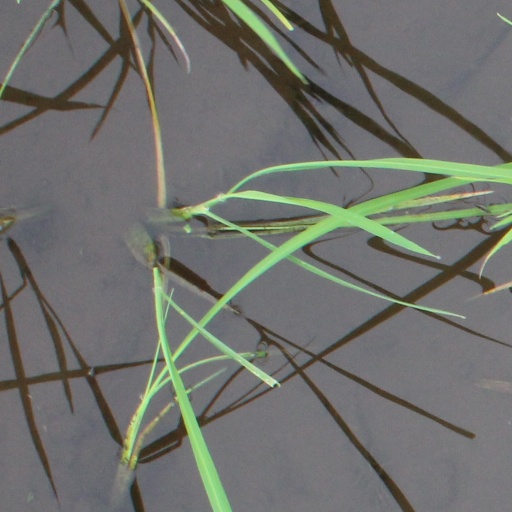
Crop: rice